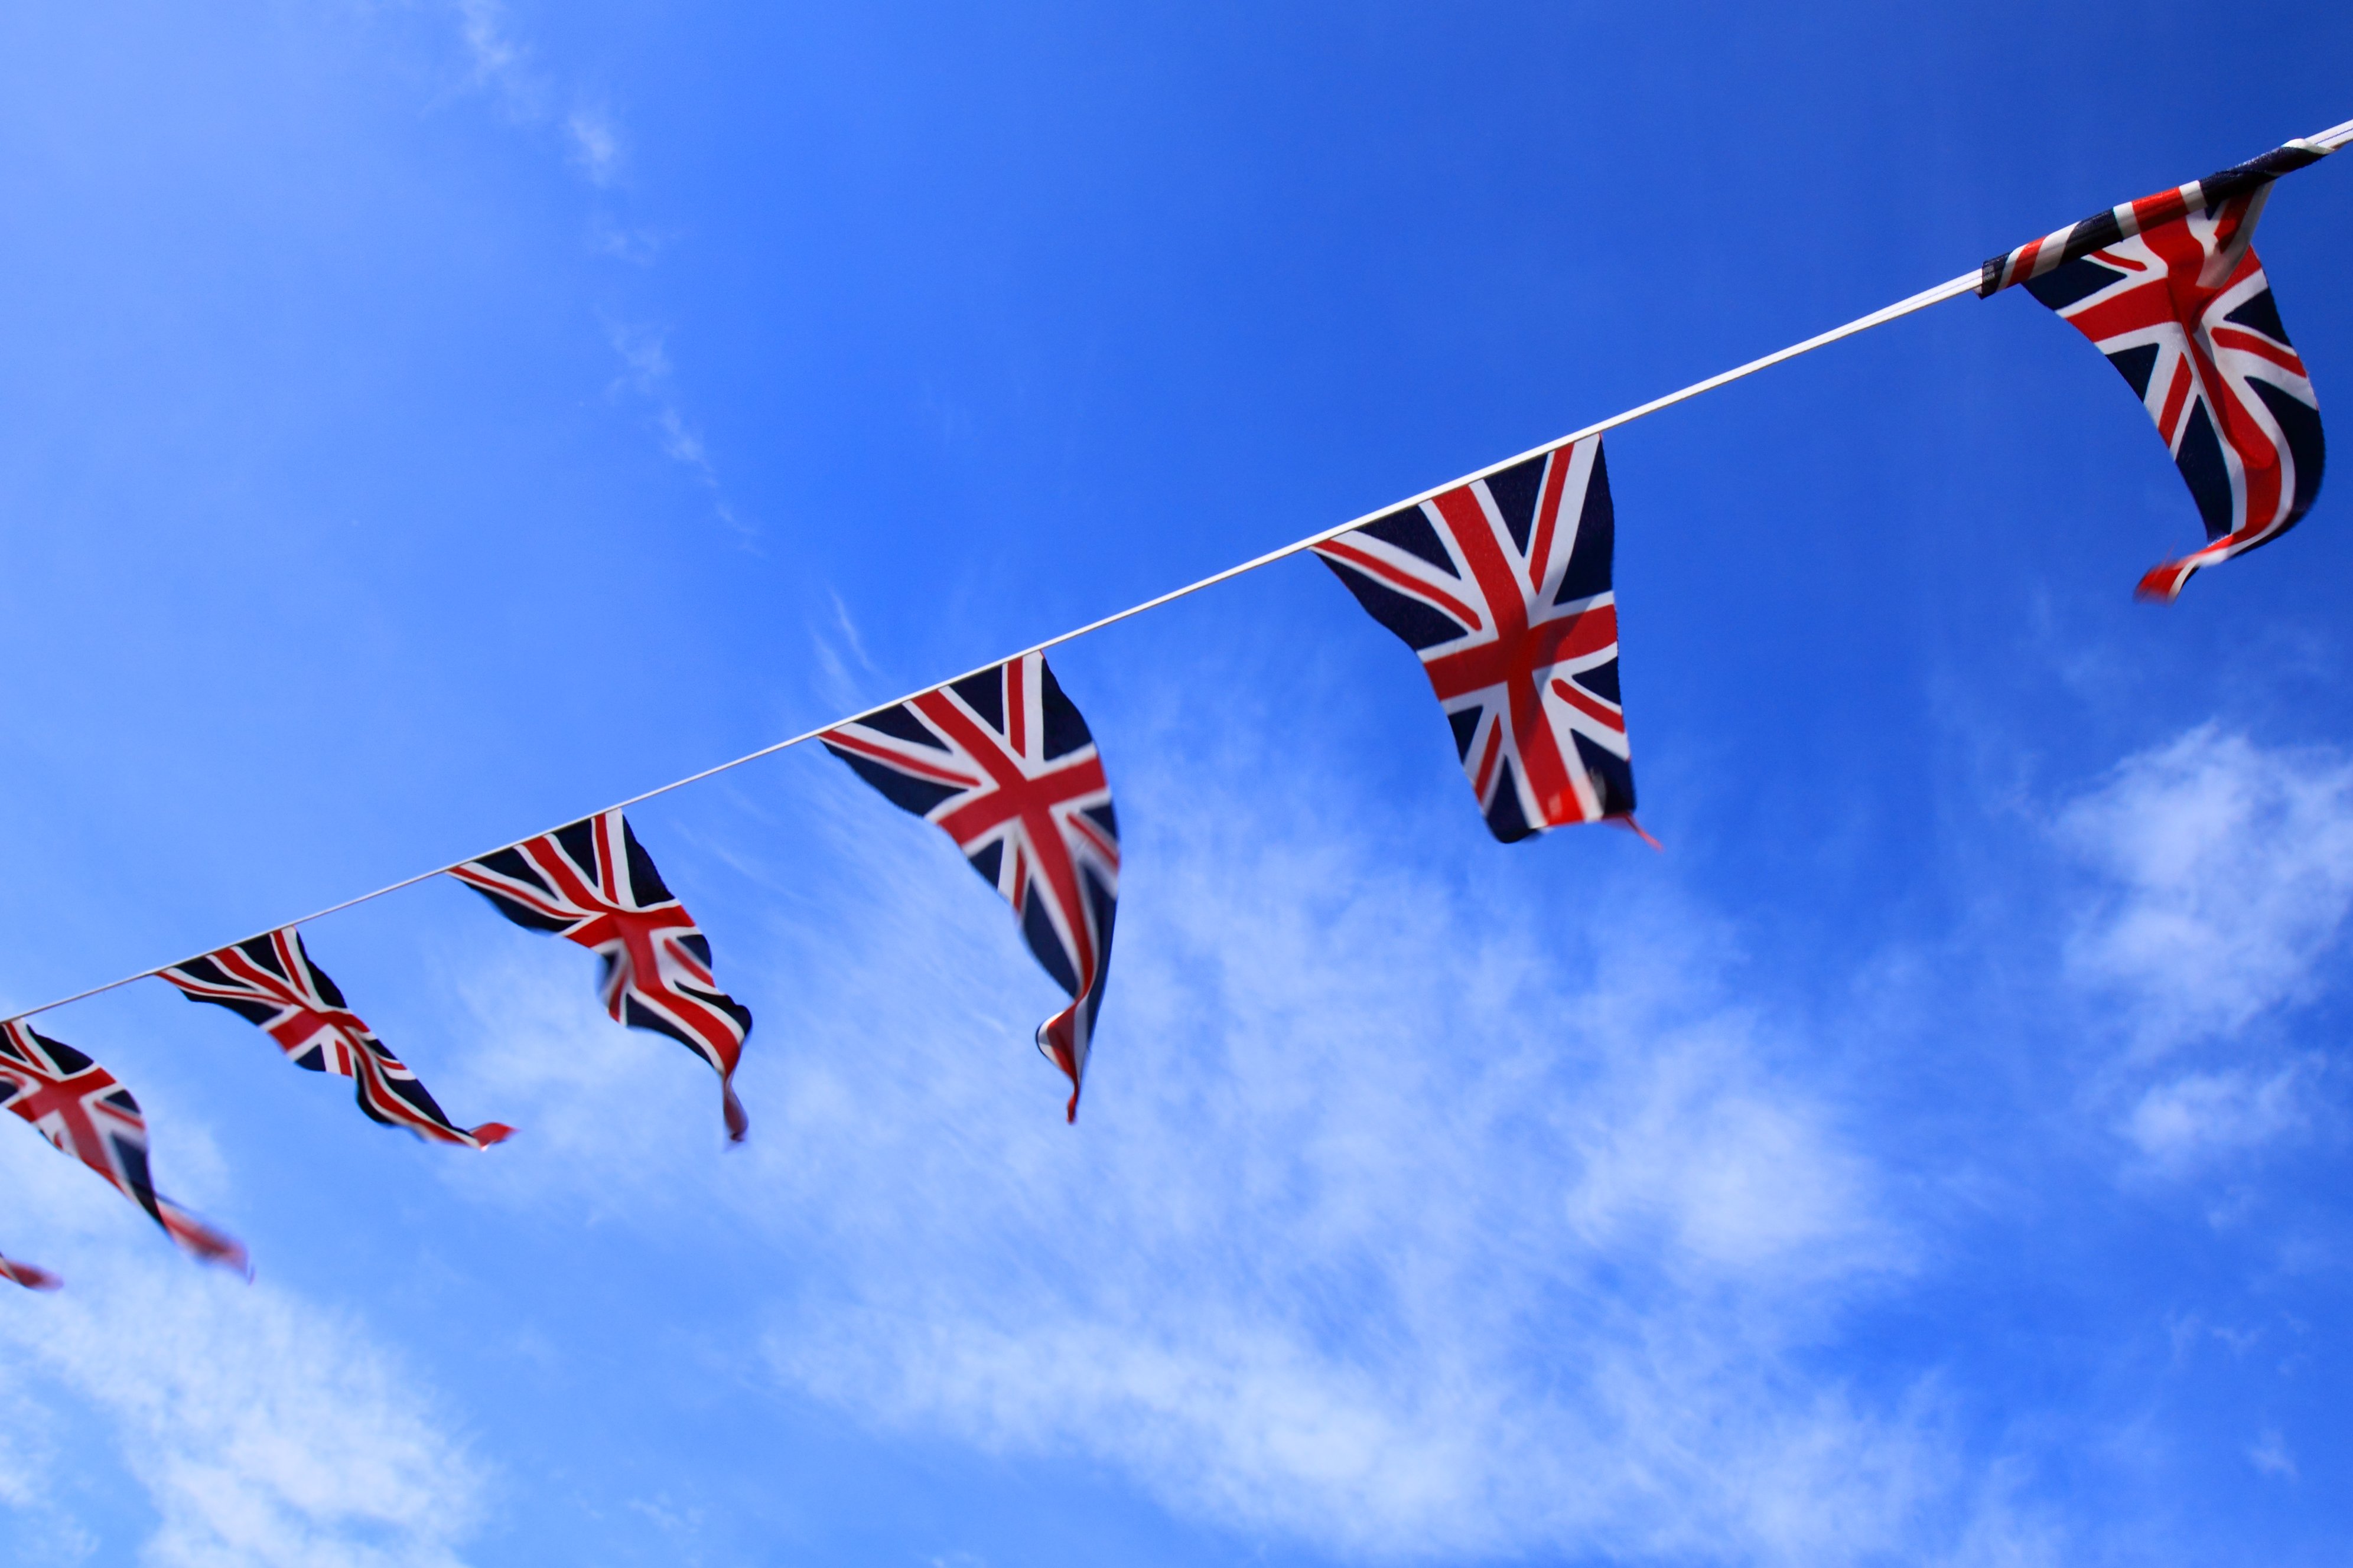
wing, sky, wave, wind, flying, country, symbol, flight, banner, flag, blue, toy, england, national, great, stripes, british, english, britain, united, kingdom, aerobatics, flag of the united states, atmosphere of earth, general aviation